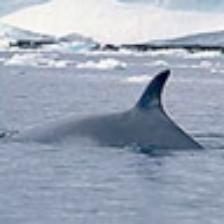
Label: NonHuman